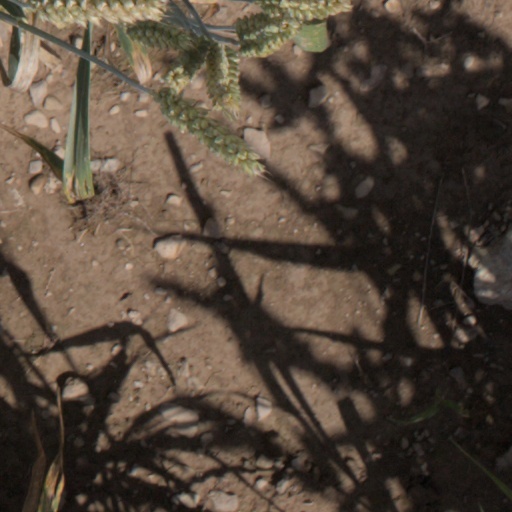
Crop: wheat